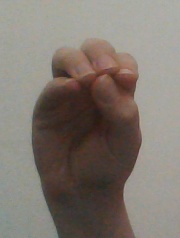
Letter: ha